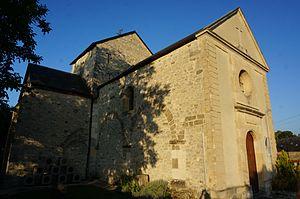
l'église de Châlons-sur-Vesle.
Châlons-sur-Vesle est une commune française située dans le département de la Marne, en région Grand Est.